HDMS Grønland (1756)

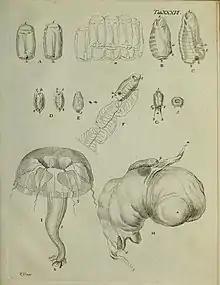

The first voyage to the Mediterranean by "Grønland" in 1761 can be said to be the world's first oceanographic expedition, as the ship had on board a group of scientists appointed by Frederik V for an expedition to Arabia. The group consisted of linguist Frederik Christian von Haven, surveyor Carsten Niebuhr, naturalist Peter Forsskål, physician Christian Carl Kramer, artist and painter Georg Wilhelm Baurenfeind and assistant Lars Berggren. One of the explicit tasks of the expedition was to study and describe the marine life in the open sea, including finding the cause of mareel, or milky seas. For this purpose the expedition was equipped with nets and scrapers, specifically designed to collect samples from the open waters and the bottom at great depth.